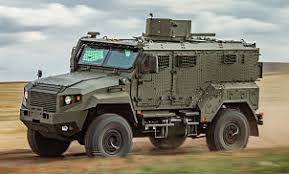
Label: BTR